The Sacred Blacksmith

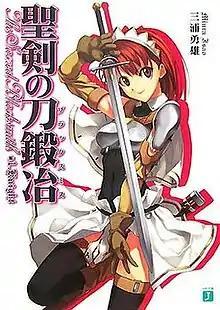
The cover of the first light novel featuring Cecily Campbell

, is a Japanese light novel series by Isao Miura, with illustrations by Luna. 16 volumes were published by Media Factory under their MF Bunko J label from November 2007 to August 2013. A manga adaptation by Kōtarō Yamada was serialised in the seinen manga magazine "Monthly Comic Alive" from March 2009 to January 2017 and compiled into ten "tankōbon" volumes. A 12 episode anime adaptation by Manglobe studios aired from October to December 2009.